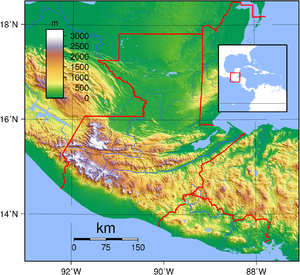
Guatemala / Geografi
Guatemalas topografi.
Guatemala, officielt Republikken Guatemala, er et land i Mellemamerika. Det grænser op til Mexico i nord og vest, Stillehavet i sydvest, Belize i nordøst, Caribien og Honduras i øst, og El Salvador i sydøst. Guatemala er med sine 16,6 millioner indbyggere Mellemamerikas folkerigeste land. Landets hovedstad og største by er Nueva Guatemala de la Asunción, der i daglig tale kaldes Guatemala By.